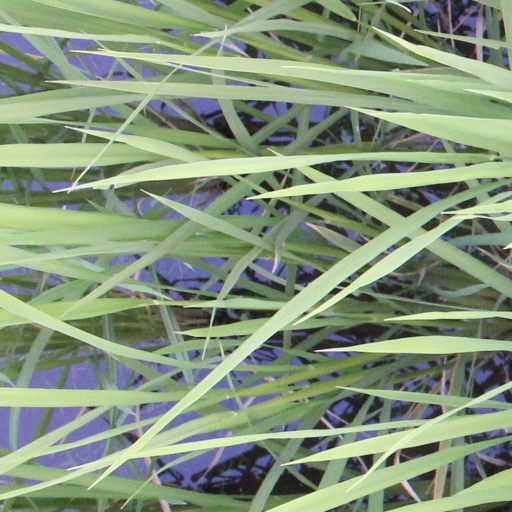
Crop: rice